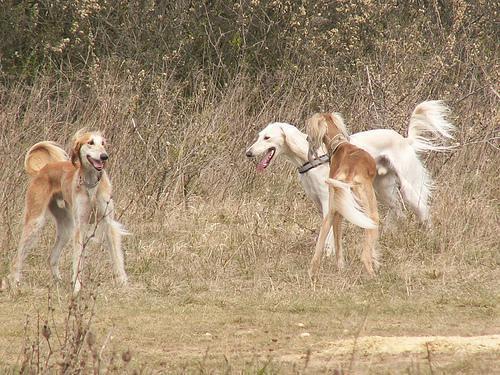
Saluki